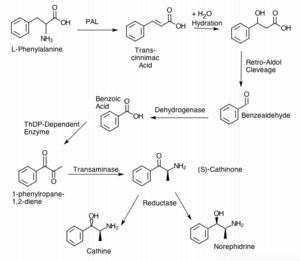
La cathinone ou β-kéto-amphétamine est un alcaloïde sympathicomimétique provenant des feuilles du khat, un arbuste africain, dont elle constitue le principe actif. Elle possède des caractéristiques proches de celles des amphétamines.